Commemorative Decoration of the 50th Anniversary of the Creation of the Railroads

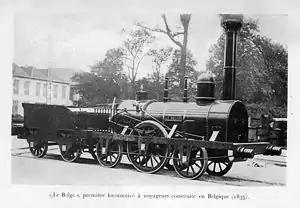
The first Belgian made locomotive in 1835 "Le Belge"

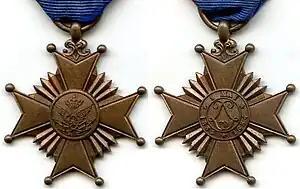
Obverse (left) and reverse (right) of the medal

The Commemorative Decoration of the 50th Anniversary of the Creation of the Railroads 1834-1884 was a Belgian commemorative award denoting the 50th anniversary of the law of 1 May 1834 ordering the creation of railroads in Belgium. It was established by royal decree of King Leopold II on 30 April 1884 at the suggestion of the ministers of Public Works and of the Interior, its statute was ratified by a further royal decree on 11 July 1884.